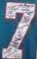
Number: 7